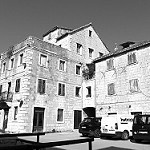
Label: B & W